A Crime in Paradise

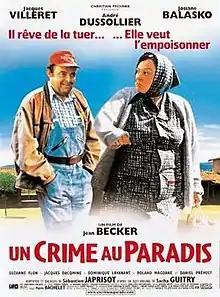
French Poster

A Crime in Paradise is a 2001 French comedy film directed by Jean Becker, adapted by Sebastien Japrisot from the story by Sacha Guitry, and starring Jacques Villeret and Josiane Balasko. The scenario was used on the film "La Poison" (1951).